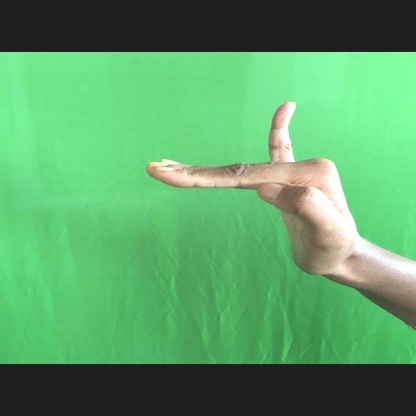
Mudra: Hamsapaksha